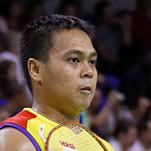
Age: 28